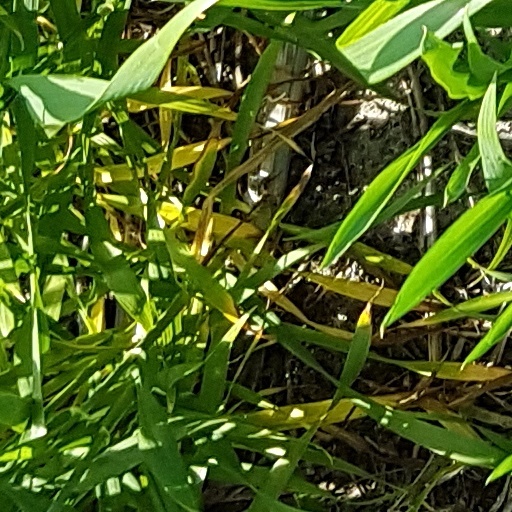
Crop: wheat